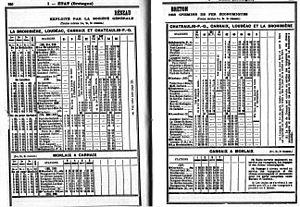
Livret horaire du Réseau Breton (Lignes La Brohinière, Loudéac, Carhaix, Chateaulin et Morlaix - Carhaix
Châteaulin [ ʃatolɛ̃] est une commune française du département du Finistère, en région Bretagne.
Avec 426 kilomètres de ligne à l'écartement métrique, le Réseau Breton était l'un des plus importants réseaux ferroviaires secondaires de France. Il a été construit à la fin du XIXᵉ siècle et au début du XXᵉ siècle pour desservir le centre de la Bretagne. Il était composé de cinq lignes déclarées d'intérêt général qui, à partir de Carhaix, centre du réseau, reliaient les villes de Paimpol, Morlaix, Camaret-sur-Mer, Rosporden et La Brohinière. Son exploitation a fait appel en particulier à de puissantes locomotives Mallet. Ce réseau a contribué au développement économique des communes du centre de la Bretagne jusqu'alors isolées p. 11, « Création du Réseau Breton ».